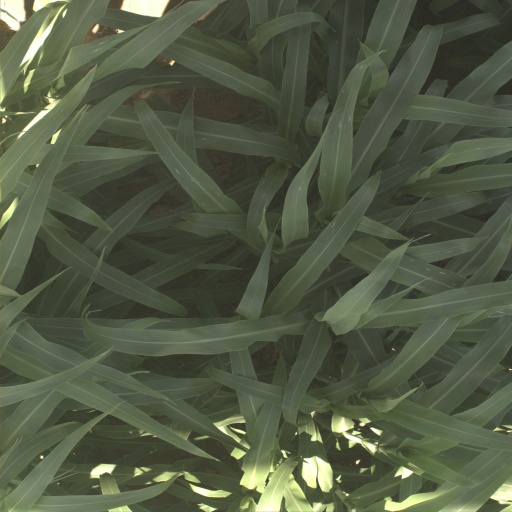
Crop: sorghum